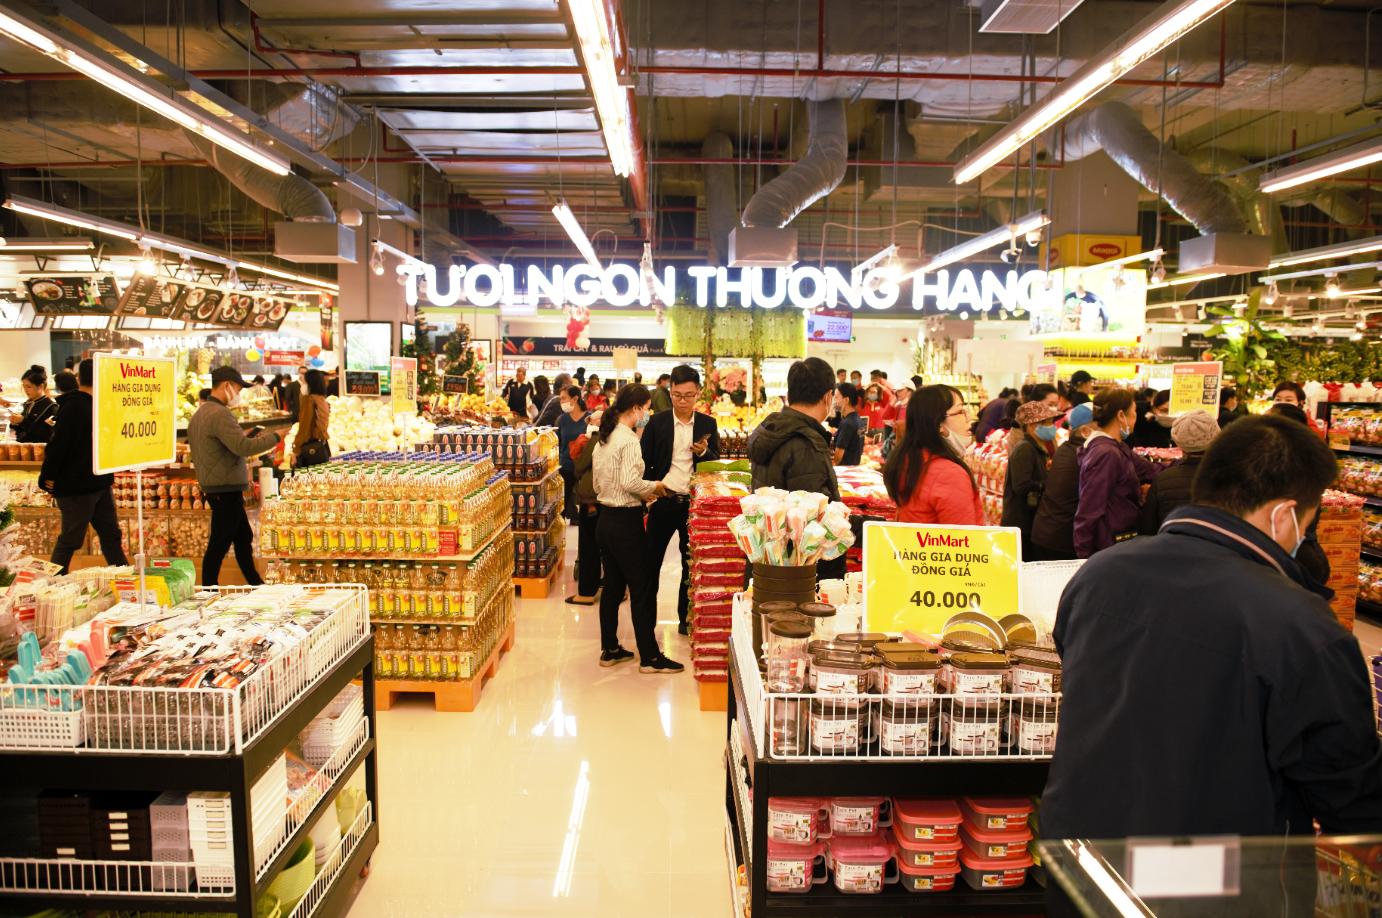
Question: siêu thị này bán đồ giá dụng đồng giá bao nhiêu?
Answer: đồng giá 40 000 đồng